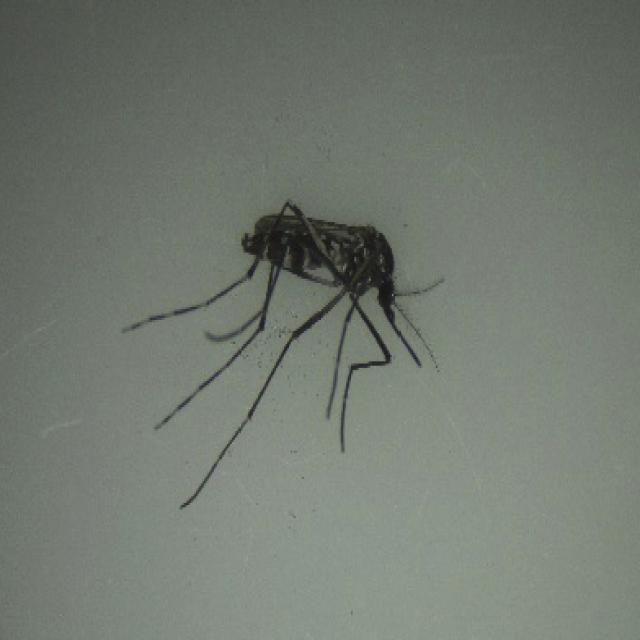
Species: aedes_albopictus